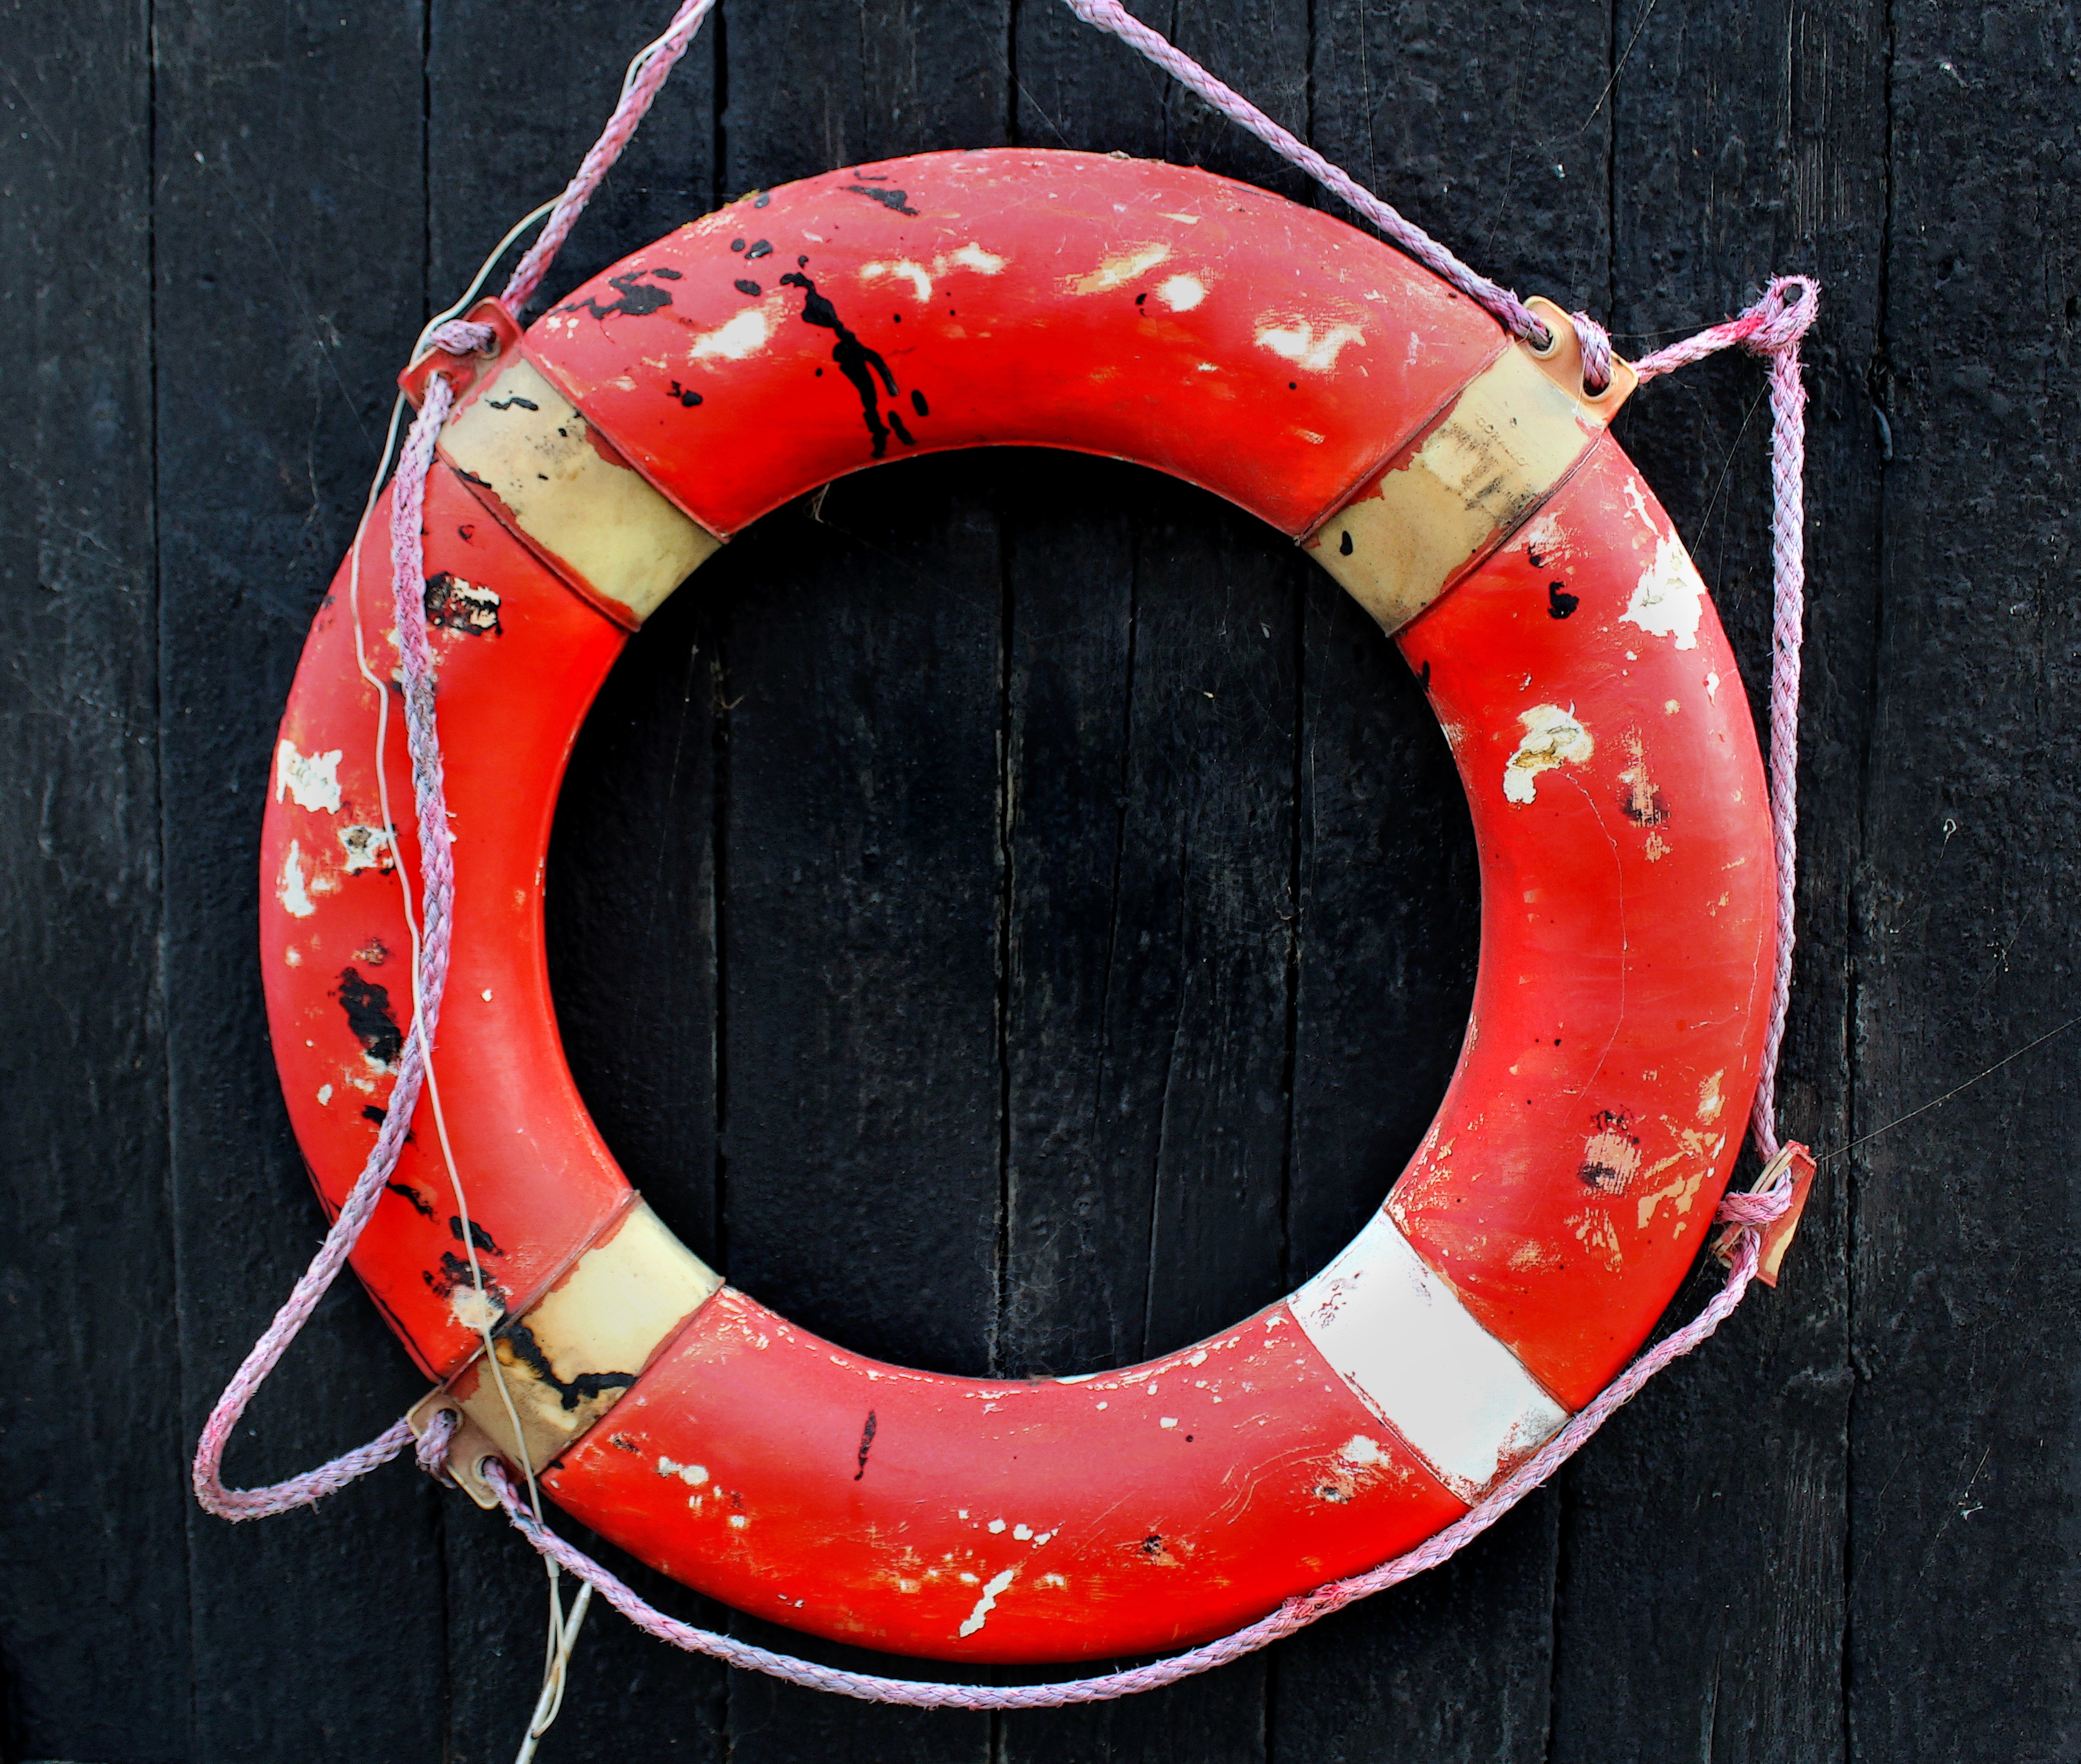
boat, wheel, number, red, vehicle, color, circle, lifebuoy, lifesaver, weather beaten, personal protective equipment, personal flotation device, wear and tear